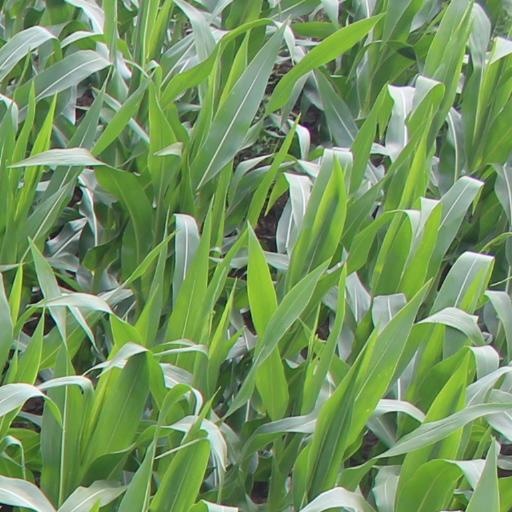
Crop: maize; corn